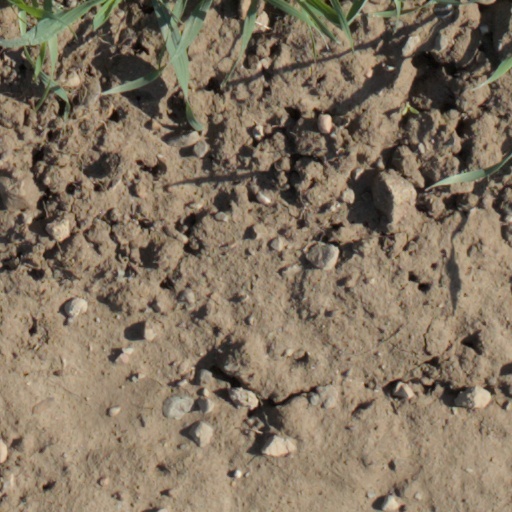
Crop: wheat